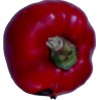
Label: red_pepper